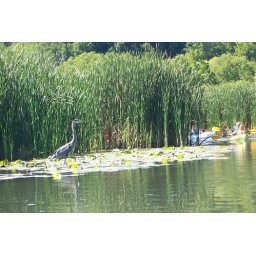
bird in river